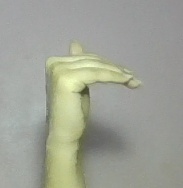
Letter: khaa